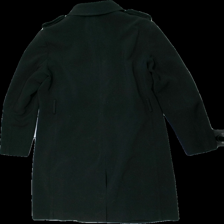
View: back
Type: Jacket
Category: Ladies
Brand: H&M
Colors: Black
Material: 100% poly
Cut: Regular
Season: Autumn
Damage: one tiny thread pulled
Damage location: bottom right
Price range: <50
Recommended usage: Reuse
Description: Black coat from H&M, size unknown. Okay condition.